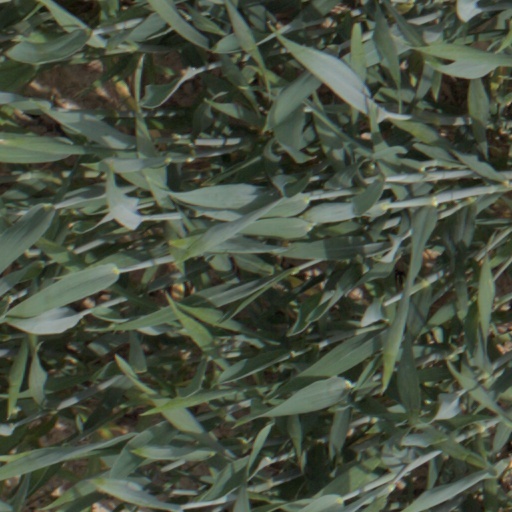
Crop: wheat